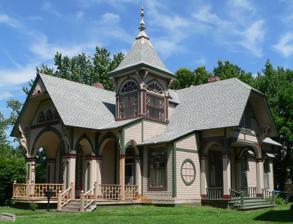
Building: Hanson-Downing House
Country: United States of America
Year built: 1886
United States historic place Hanson-Downing House U.S. National Register of Historic Places The house in 2010 Show map of Nebraska Show map of the United States Location 723 West 22nd Street, Kearney, Nebraska Coordinates 40°41′53″N 99°05′32″W / 40.69806°N 99.09222°W / 40.69806; -99.09222 ( Hanson-Downing House ) Area less than one acre Built 1886 ( 1886 ) Architectural style Cottage orne NRHP reference No. 80002440 Added to NRHP December 10, 1980 The Hanson-Downing House is a historic house in Kearney, Nebraska . It was built in 1886 as a cottage orné by Charles E. Hanson, a Swedish immigrant. It later belonged to Wallace A. Downing, a businessman in the saddlery and harness industry. Since December 1930, it has housed the Kearney Woman's Club. It has been listed on the National Register of Historic Places since December 10, 1980. References